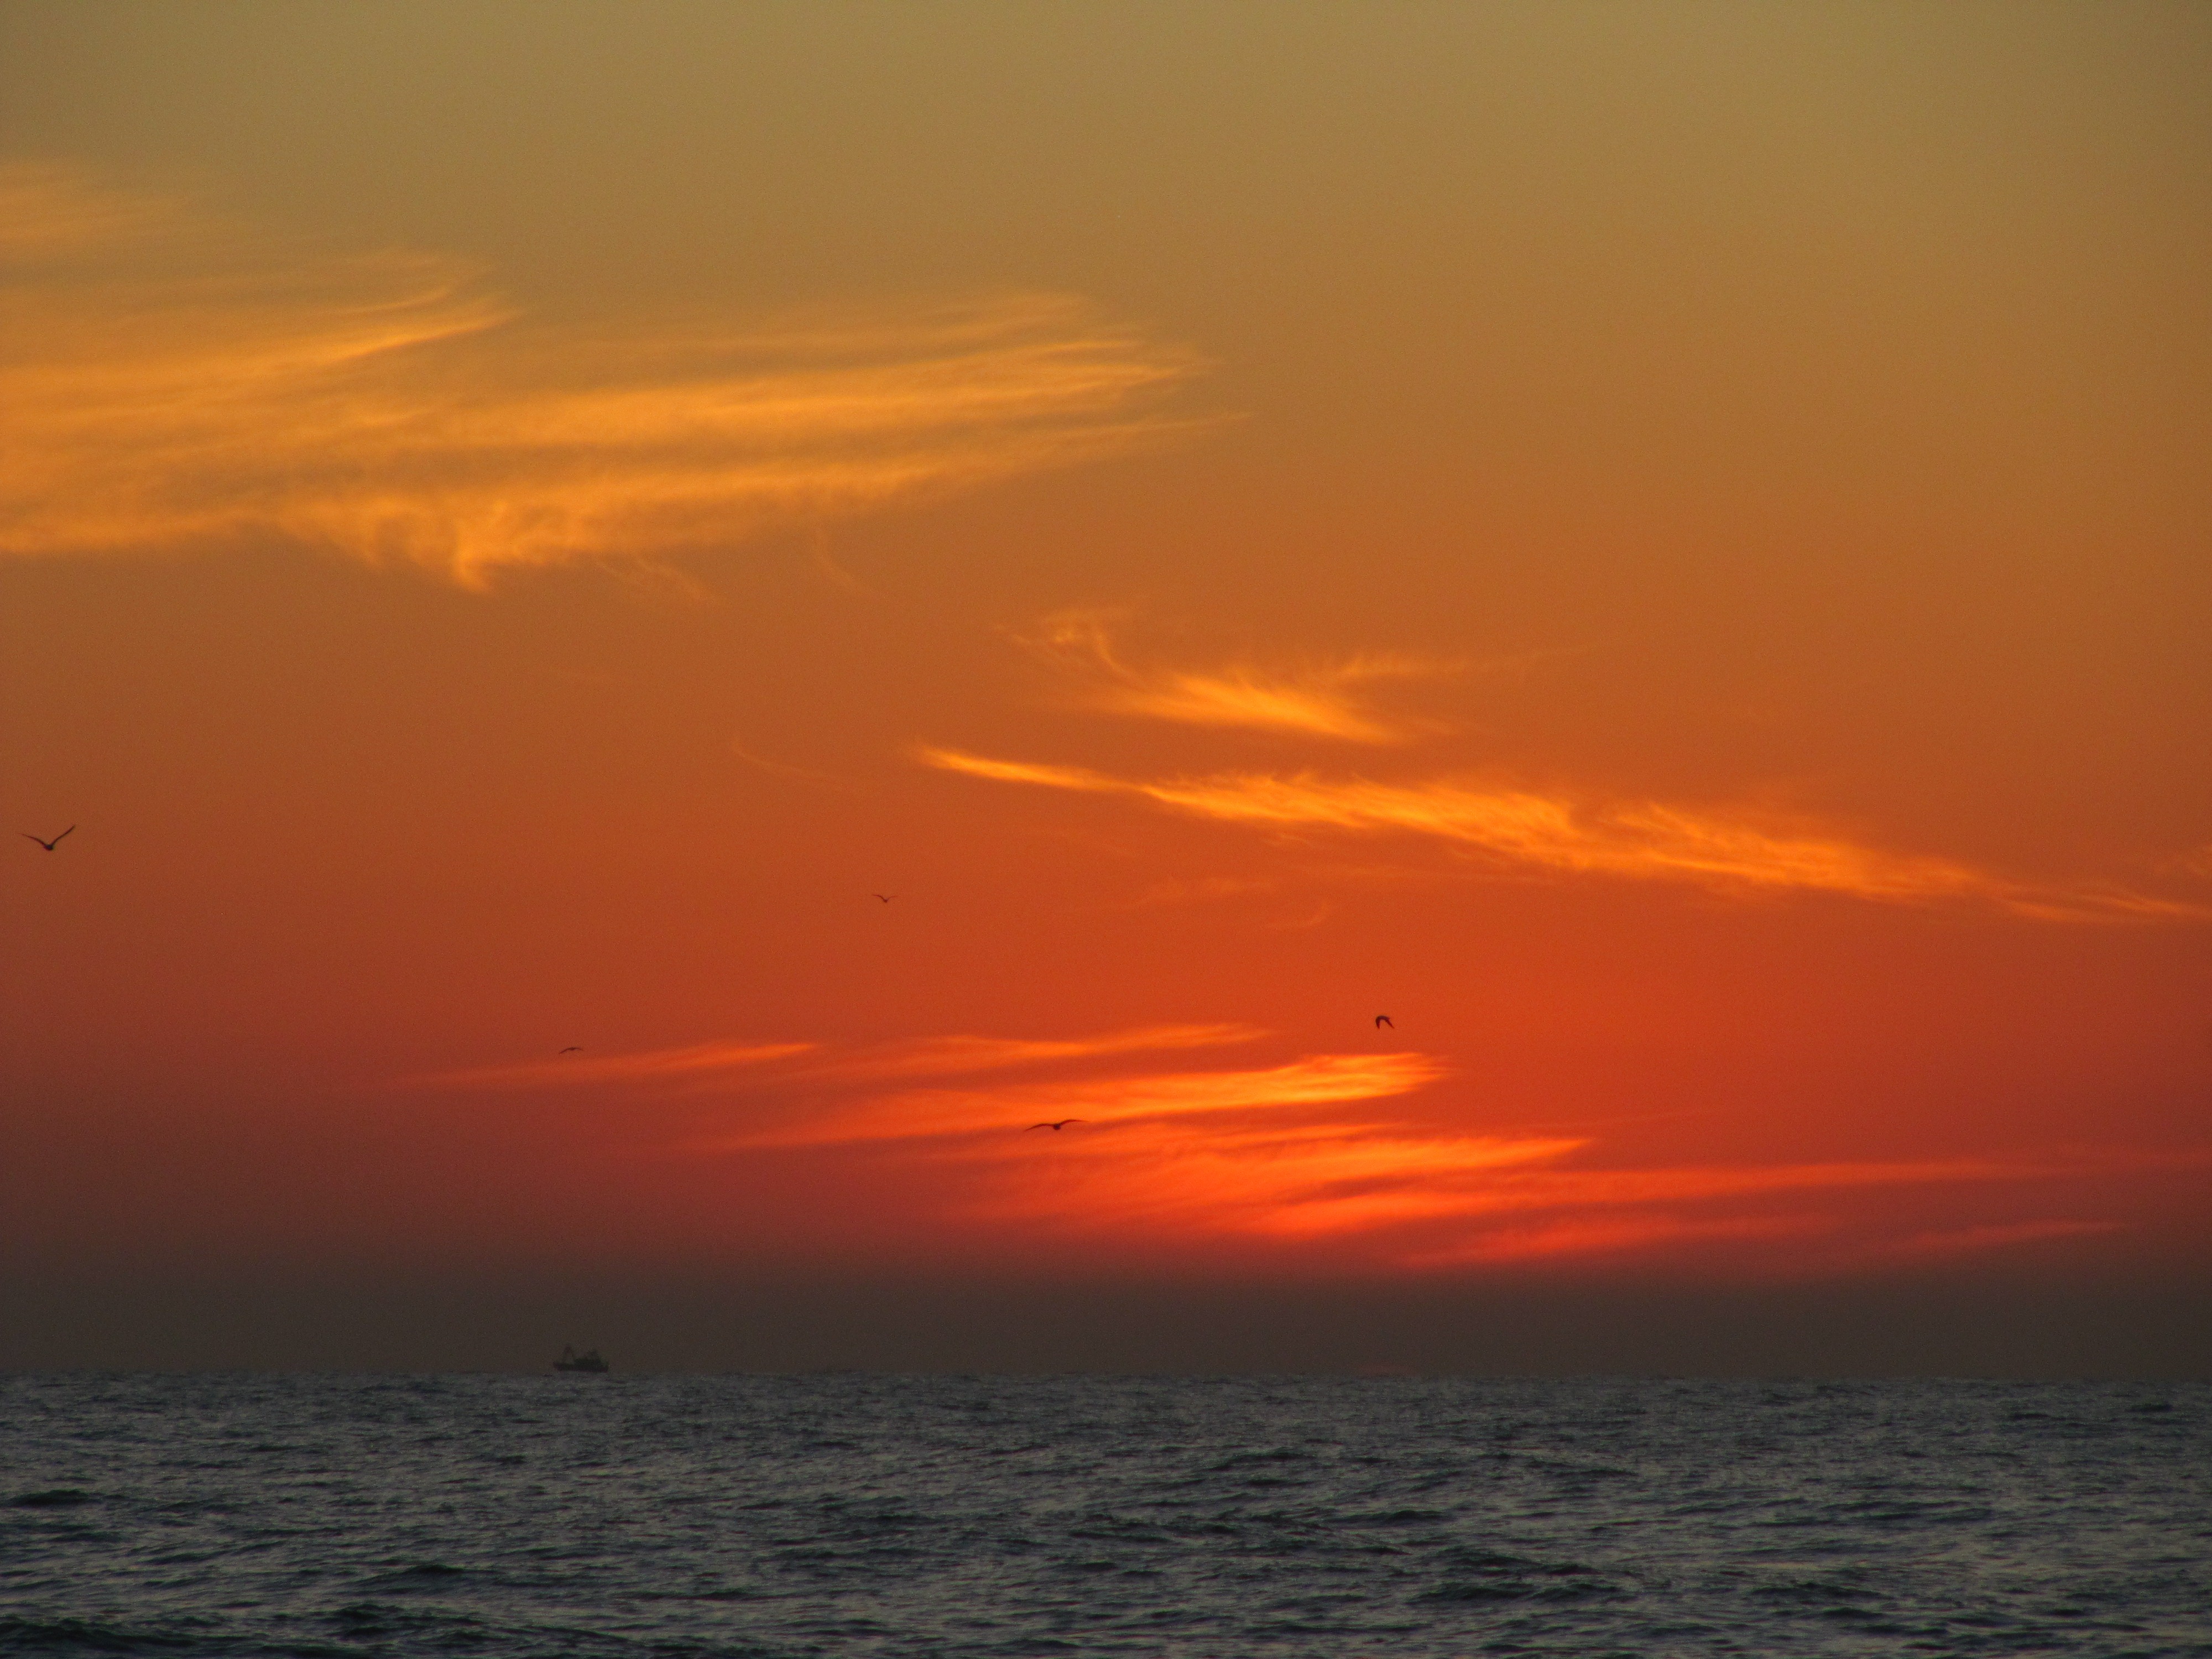
beach, sea, coast, ocean, horizon, cloud, sun, sunrise, sunset, morning, wave, dawn, dusk, evening, mood, afterglow, wind wave, red sky at morning